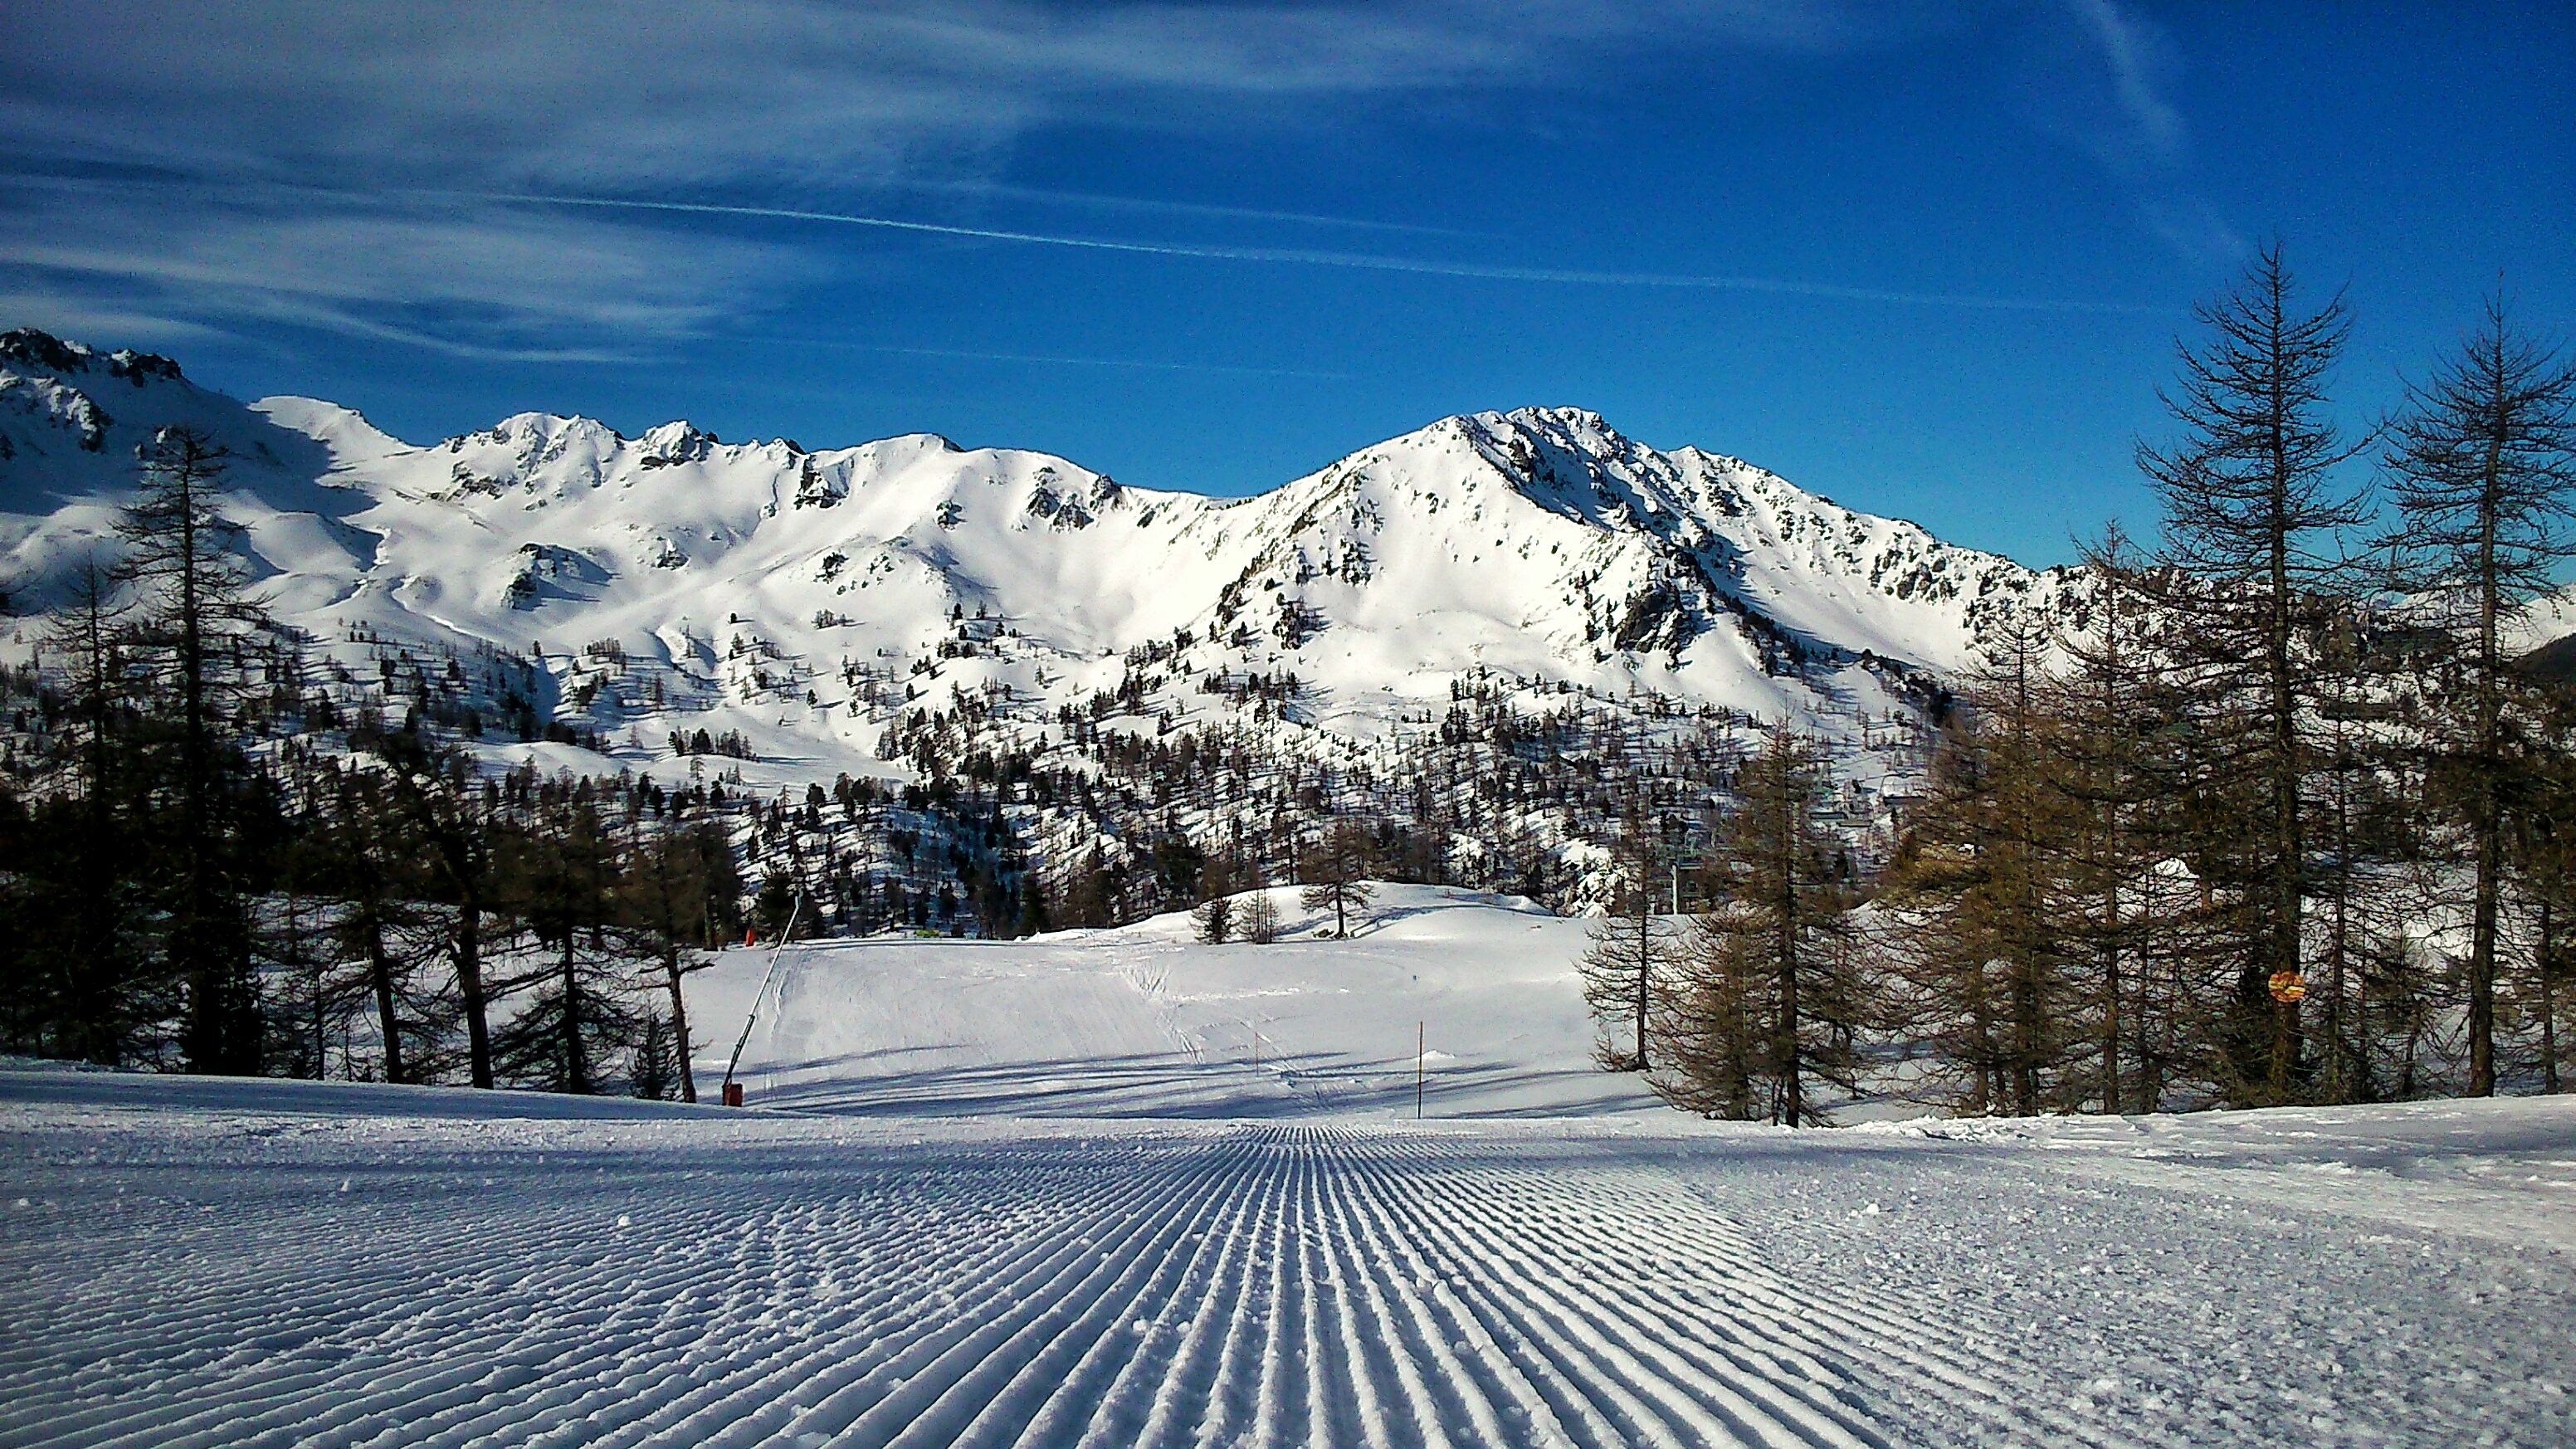
nature, mountain, snow, cold, winter, mountain range, weather, skiing, season, trees, winter sport, coniferous, resort, mountains, alps, ski, footwear, piste, nordic skiing, ski equipment, fir trees, mountainous landforms, geological phenomenon